Cyncoed

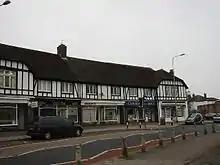
Part of the small conglomeration of shops in Cyncoed

Some of the older and larger properties have been demolished and replaced by smaller homes and supplemented with smaller semi-detached infill. Modern housing estates now surround the area. The surrounding communities are: